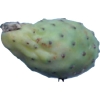
Label: cactus_fruit_green